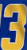
Number: 3